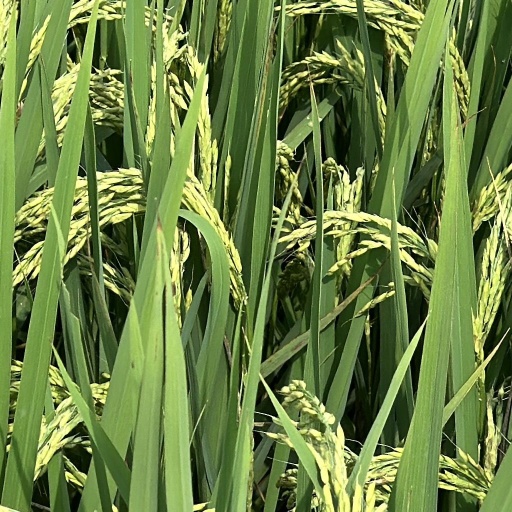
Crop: rice